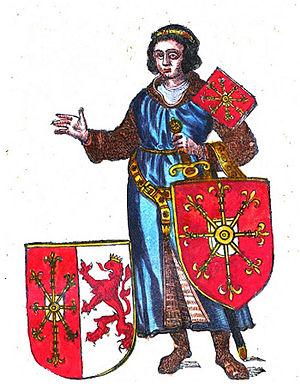
Arnould Iᵉʳ de Clèves fils de Rutger II de Clèves. En 1119, il succède à son frère Thierry II de Clèves. Il est également comte palatin du Tomburg et le gardien de Xanten et Zyfflich. Arnould aide les Prémontrés et fonde le monastère de Bedburg.